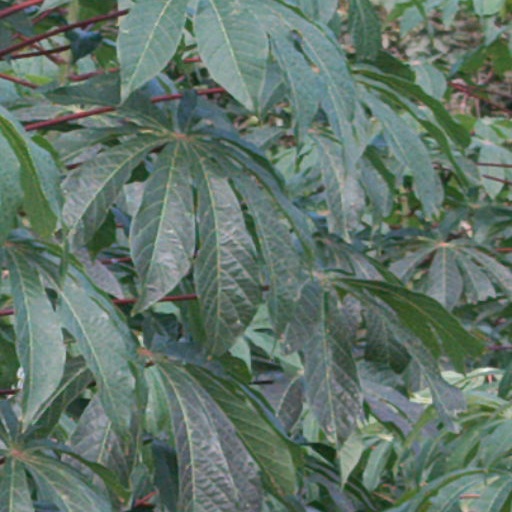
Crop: cassava